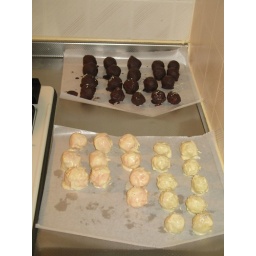
Both red and green cake balls covered in dark chocolate and white chocolate, yum!